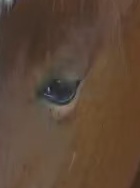
Face region: eyes (orbital_tightening_and_eye_area)
Pain indicator: moderately_present